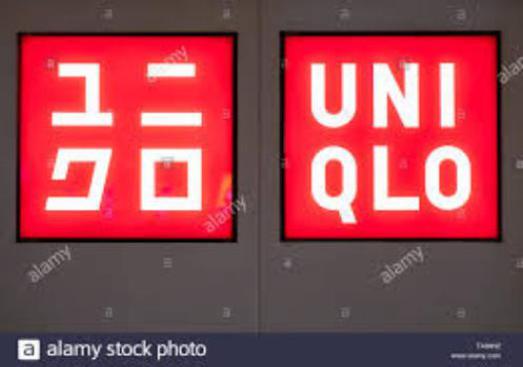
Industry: Clothes